Boisheim station

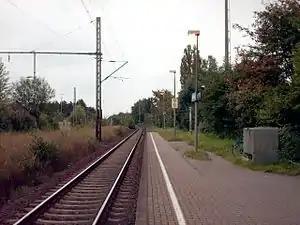
Boisheim railway station

Boisheim is a railway station located in Boisheim, Germany. The station opened on 29 January 1866, and is located on the Viersen–Venlo railway. The train services are operated by Eurobahn.